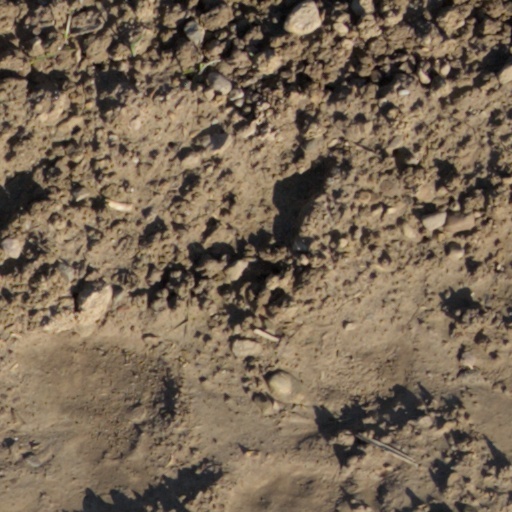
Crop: wheat